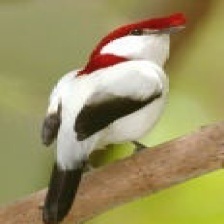
Species: ARARIPE MANAKIN
Scientific name: ANTILOPHIA BOKERMANNI